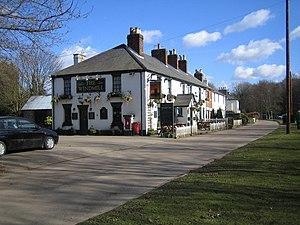
Cet article présente la onzième saison de la série télévisée Inspecteur Barnaby.